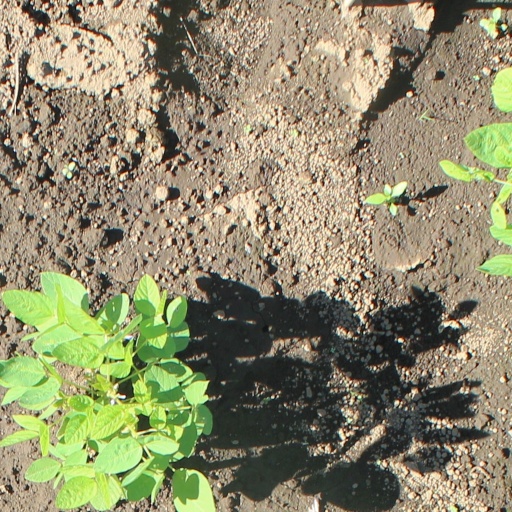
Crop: soybean